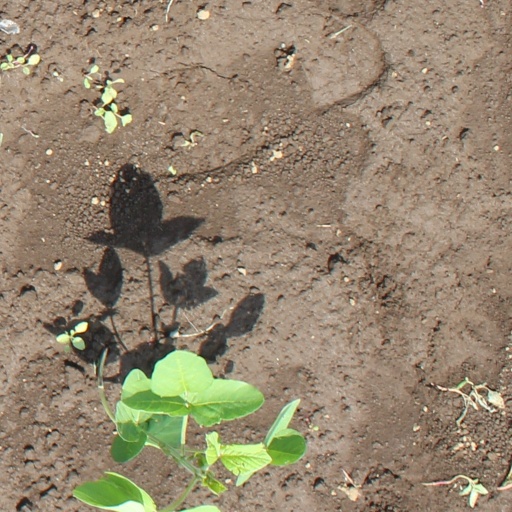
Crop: soybean